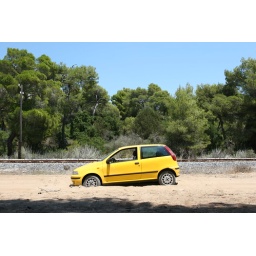
my car sunk in sand